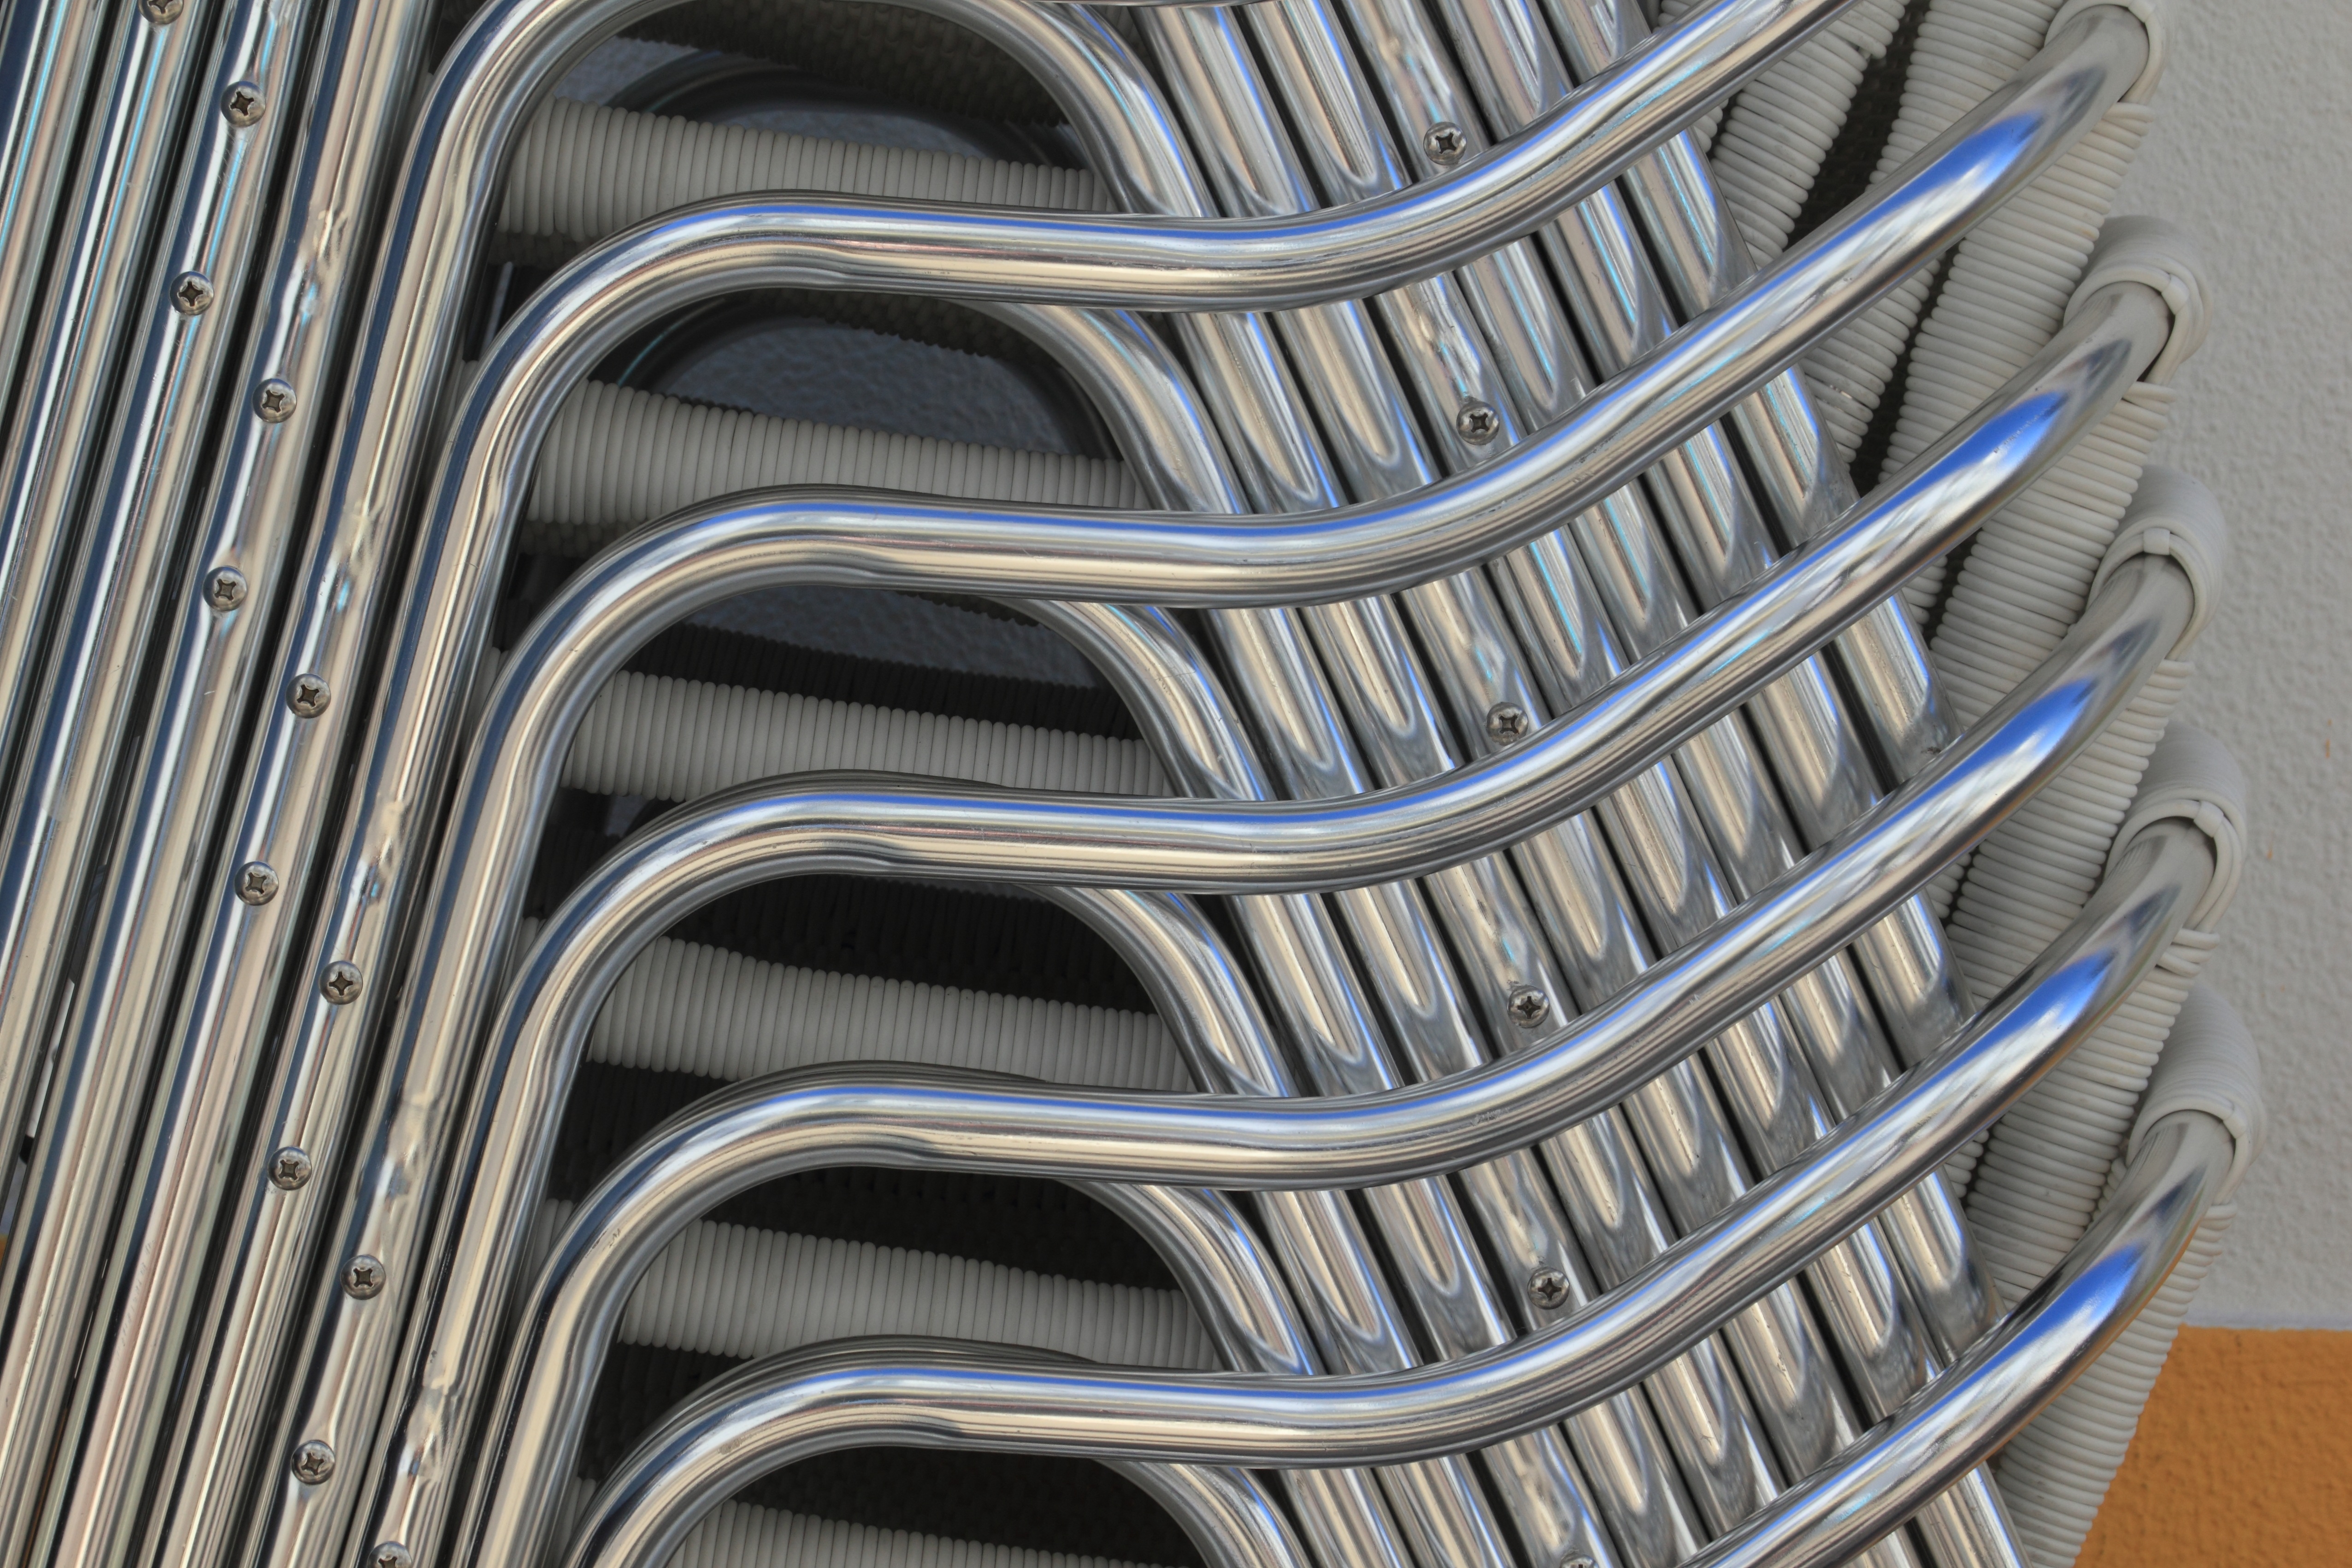
outdoor, wheel, restaurant, metal, stack, tire, bumper, chairs, terrace, stacked, portugal, iron, faro, tread, electrical wiring, automotive exterior, automotive tire